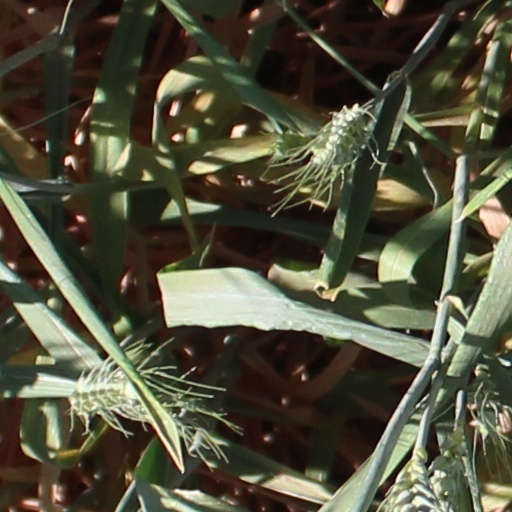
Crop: wheat